Norman Tait

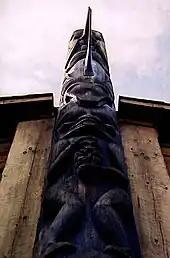
Totem at Vancouver Education College

When he began carving in 1970, Tait sought out Nisga'a artifacts that he could study since there were no living Nisga'a master carvers for him to study. He worked with his father to raise the first Nisga'a totem pole in over 50 years. He later studied under the tutelage of the Haida carvers Freda Diesing and Gerry Marks.